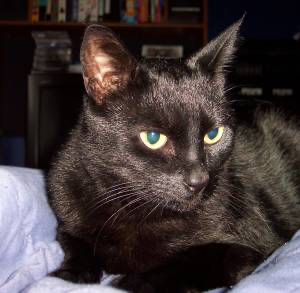
Animal: cat
Breed: Bombay